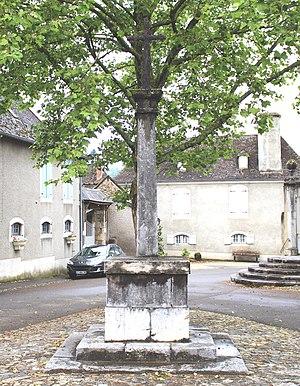
Croix de Loubajac (Hautes-Pyrénées)
Loubajac est une commune française située dans le département des Hautes-Pyrénées, en région Occitanie.